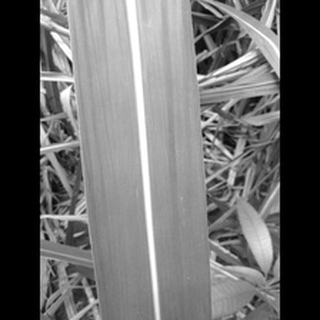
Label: healthy_sugarcane